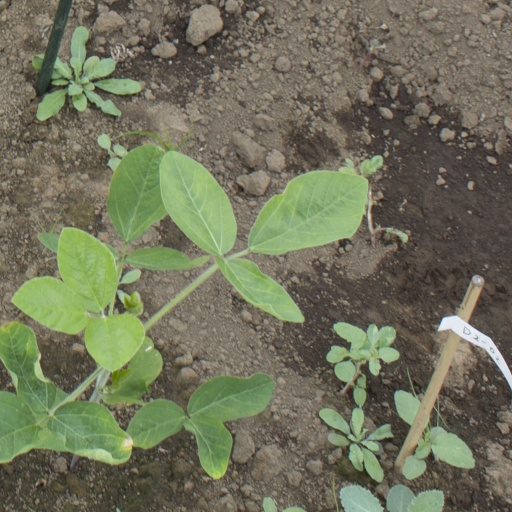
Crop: soybean